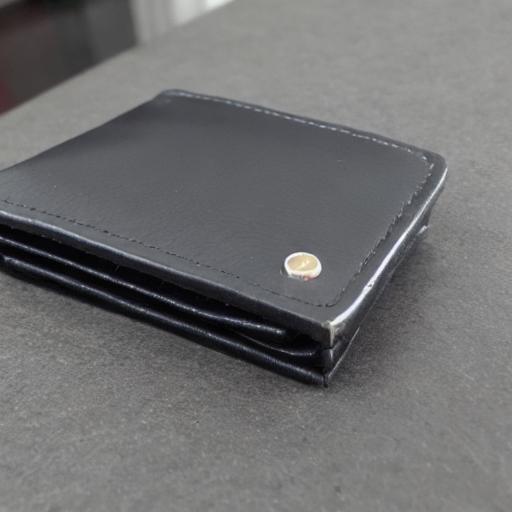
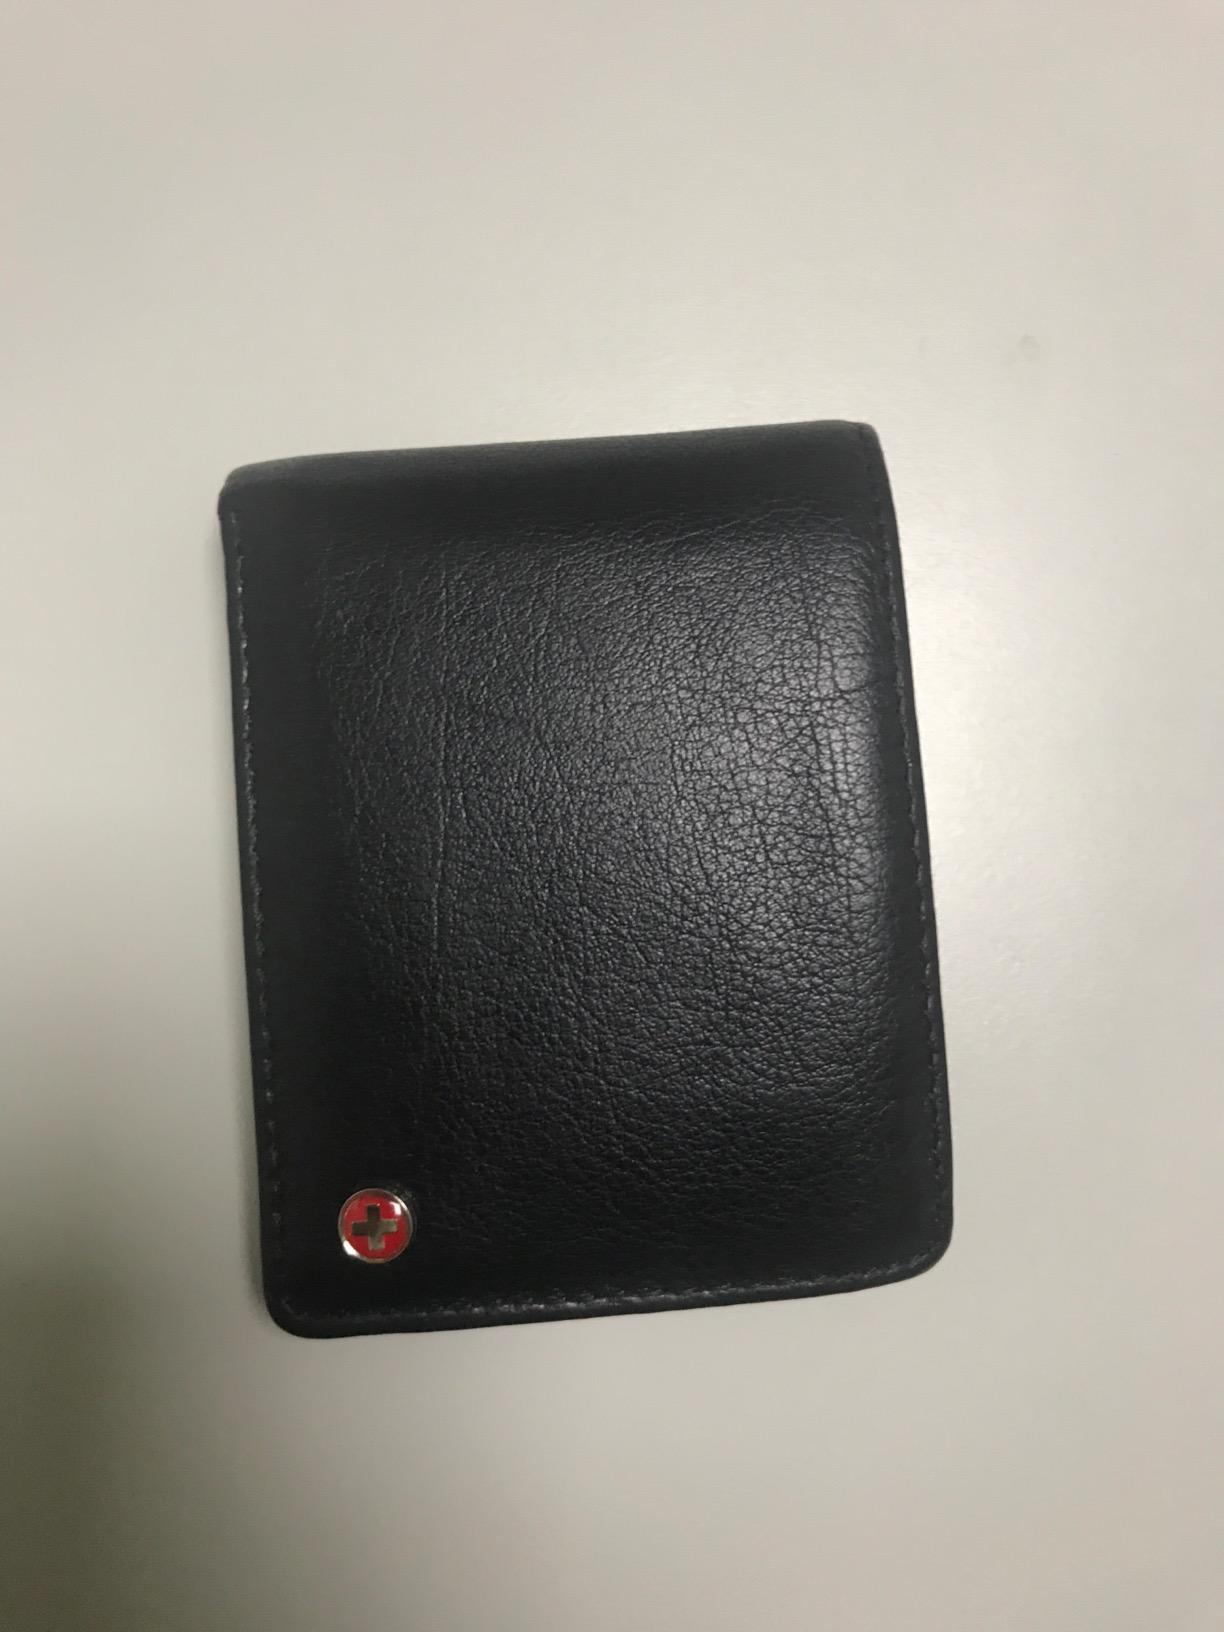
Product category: accessories_wallet
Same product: no